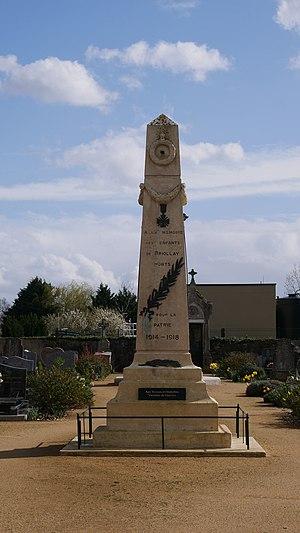
Le monument aux morts de Briollay.
Briollay est une commune française située dans le département de Maine-et-Loire, en région Pays de la Loire.